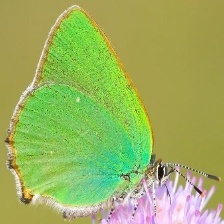
Species: GREEN HAIRSTREAK
Butterfly family (ImageNet category): lycaenid_butterfly